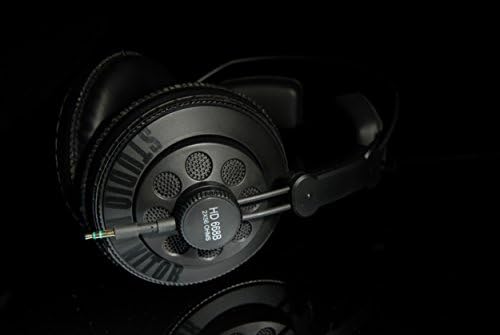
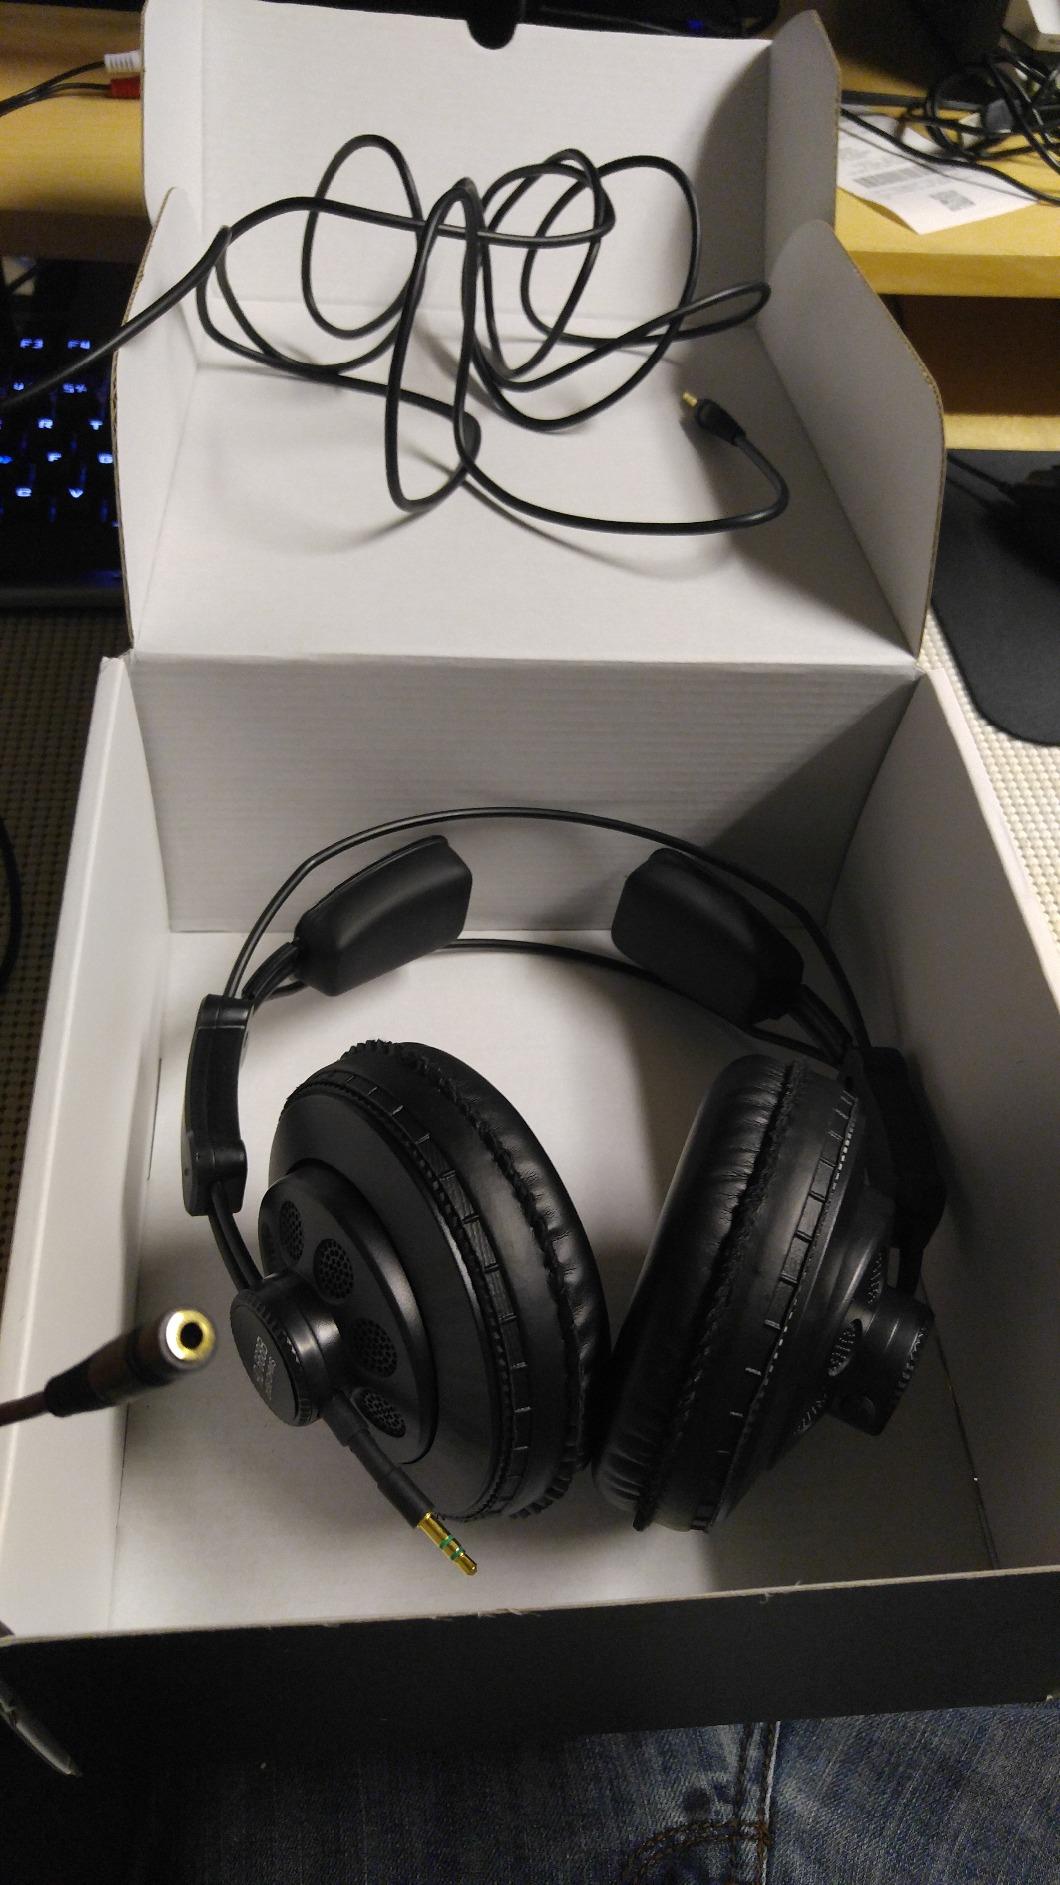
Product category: headphones
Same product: yes